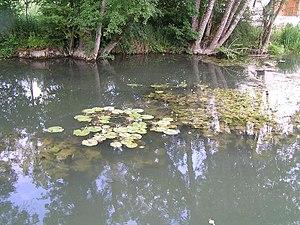
L’Antenne près de Cherves-Richemont
L’Antenne est une rivière du Sud-Ouest de la France et un affluent de la rive droite de la Charente, qu'elle rejoint en aval de la ville de Cognac.